The Chords (American band)

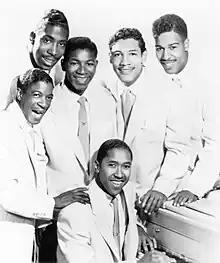
The Chords

The Chords were an American doo-wop vocal group formed in 1951 in The Bronx, known for their 1954 hit "Sh-Boom", which they wrote. It is the only song they created that reached mainstream popularity.